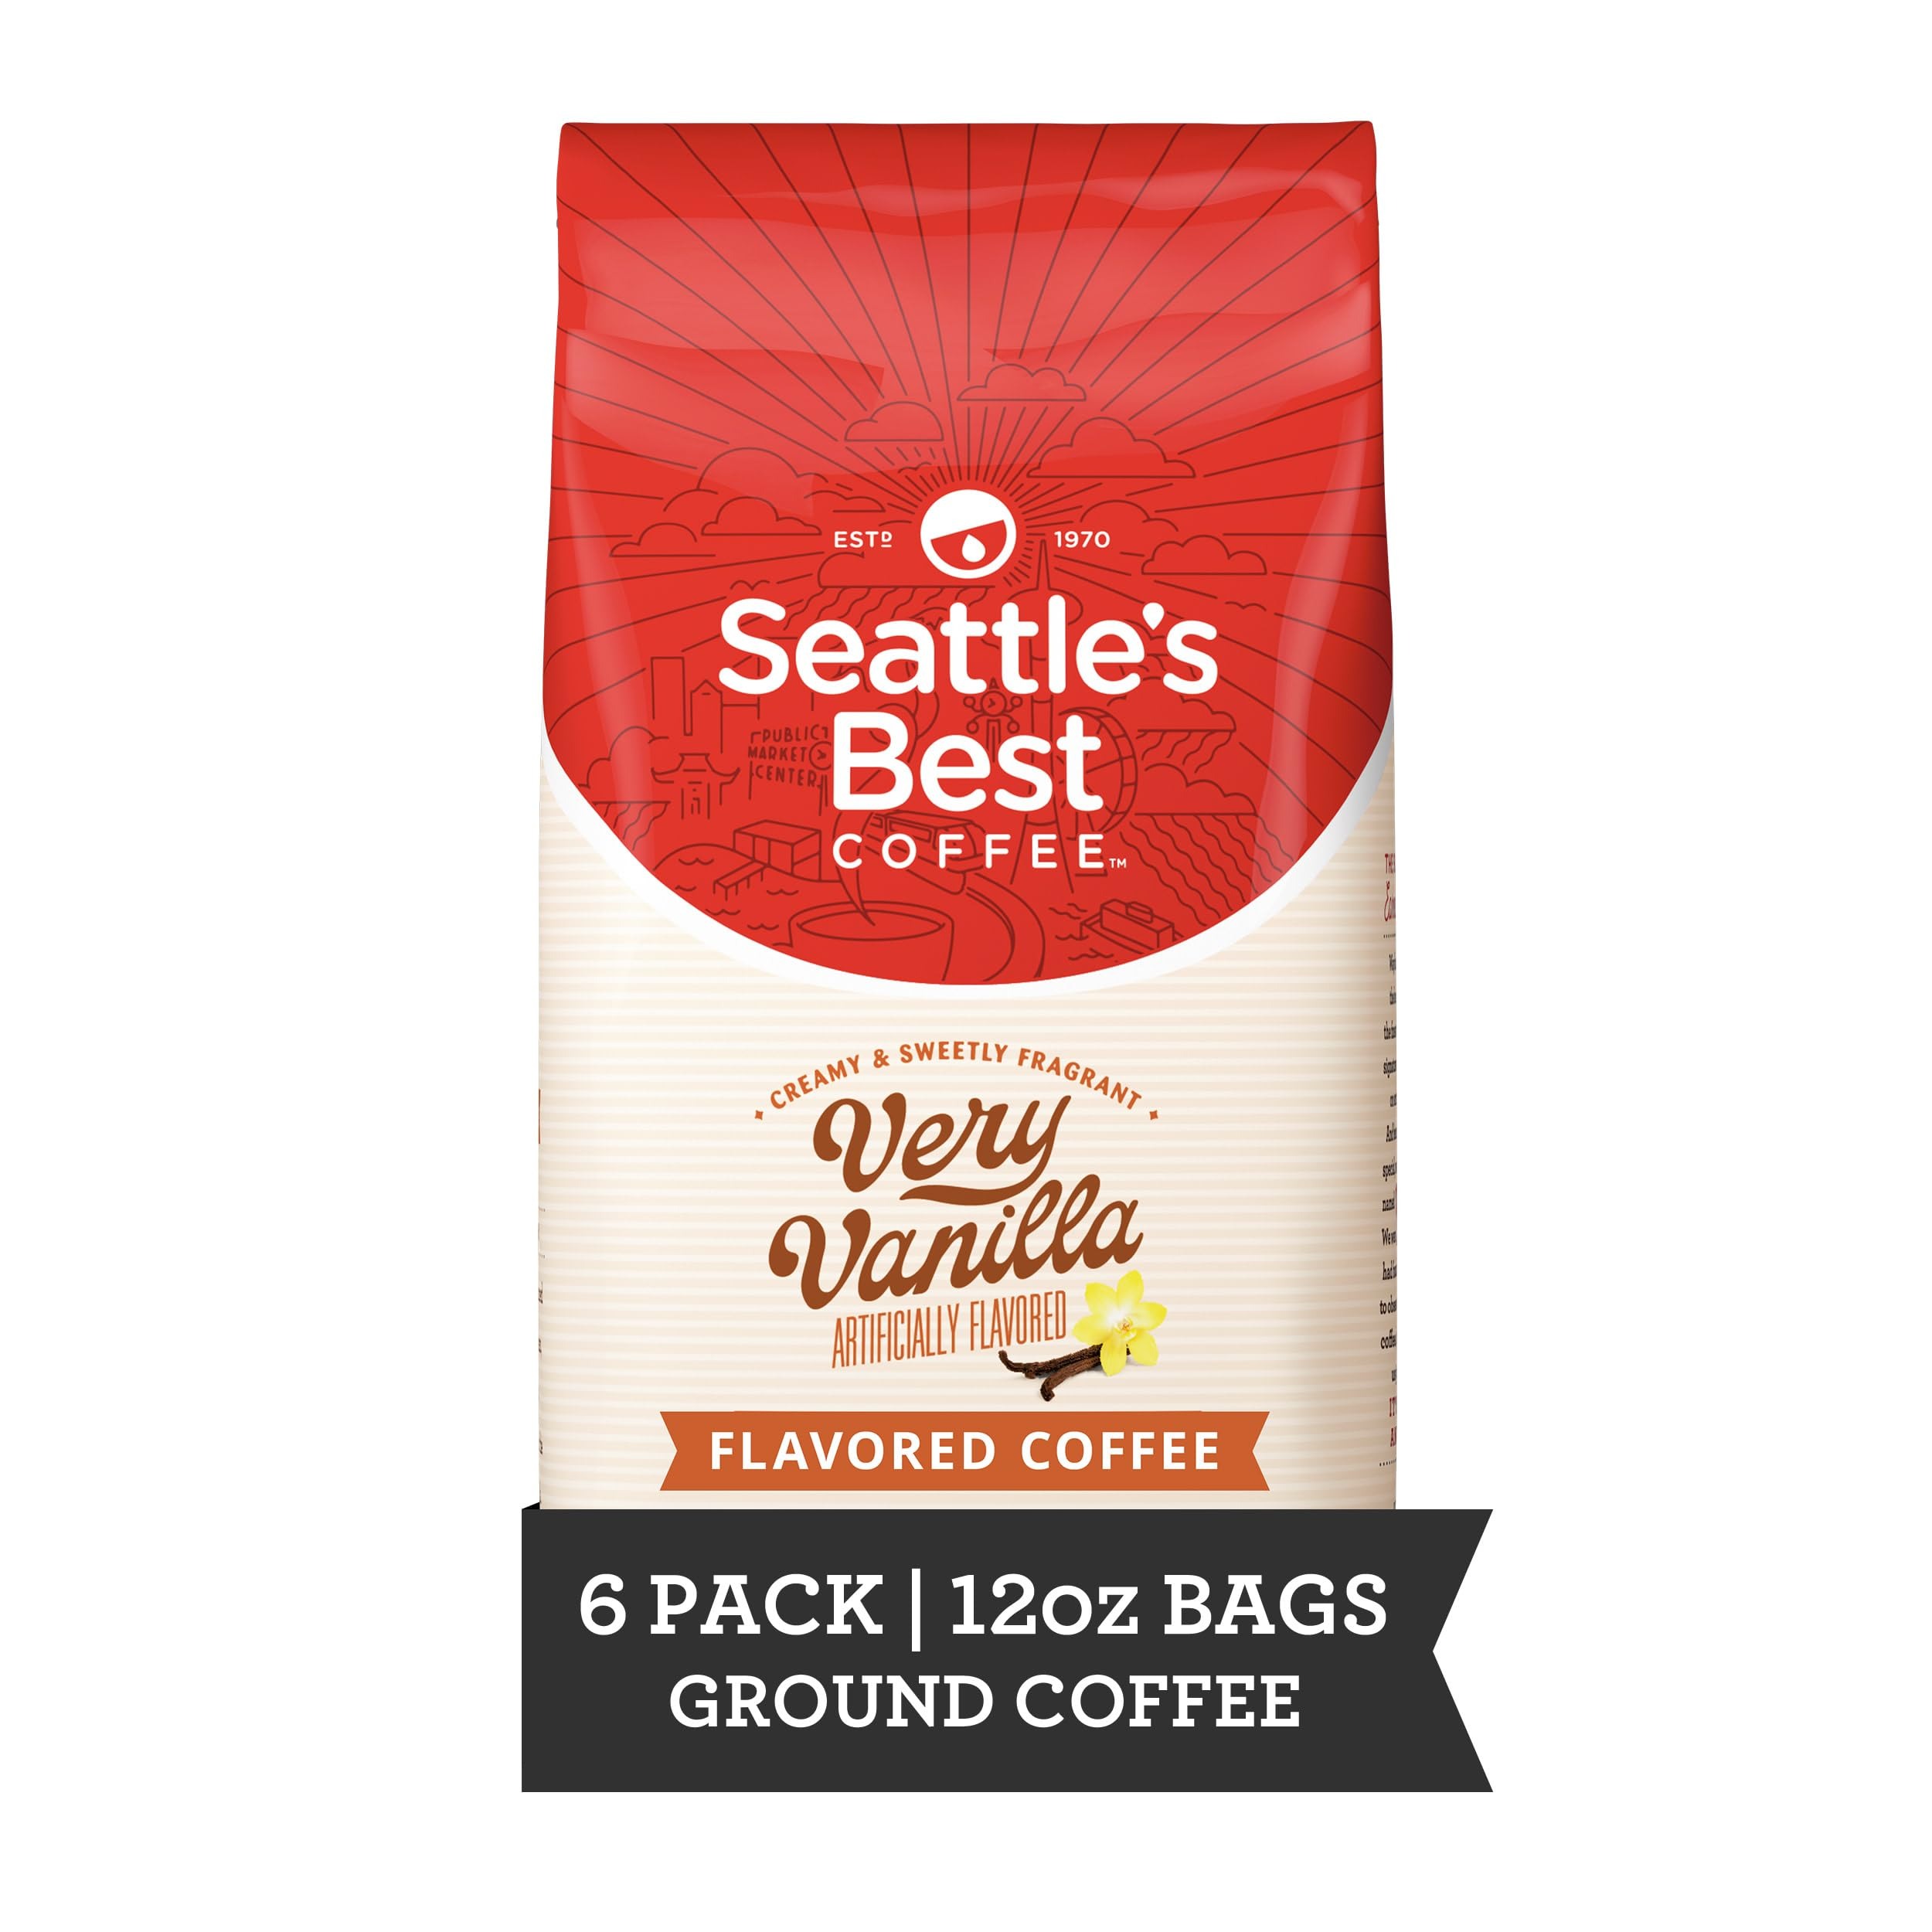
Item Name: Seattle's Best Coffee Very Vanilla Flavored Medium Roast Ground Coffee | 12 Ounce Bags (Pack of 6)
Bullet Point 1: This flavorful Very Vanilla flavored coffee from Seattle’s Best Coffee comes ground & ready to brew in a pack of six 12 oz. bags
Bullet Point 2: Enjoy this smooth, slightly sweet, and flavorful medium roast ground coffee as a delicious and aromatic start to any morning
Bullet Point 3: Seattle's Best Coffee is made from 100% Arabica beans sourced from Latin America and smooth-roasted for the rich flavor you love
Bullet Point 4: Enjoying Seattle's Best Coffee at home is a smart and affordable way to set yourself up for a smooth morning
Bullet Point 5: For a consistently delicious cup of coffee, we suggest brewing 2 tbsp of ground coffee for every 6 fl. oz. of water
Value: 72.0
Unit: Ounce

Price: 5.99